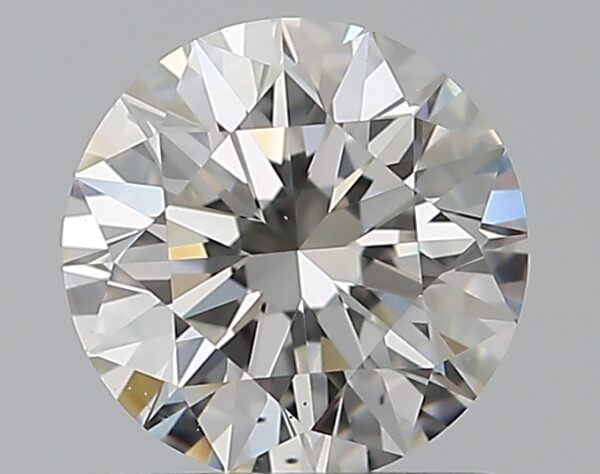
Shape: round
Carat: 0.92
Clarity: VS2
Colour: H
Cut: EX
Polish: EX
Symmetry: EX
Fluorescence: M
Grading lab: GIA
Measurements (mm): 6.2 x 6.23 x 3.88